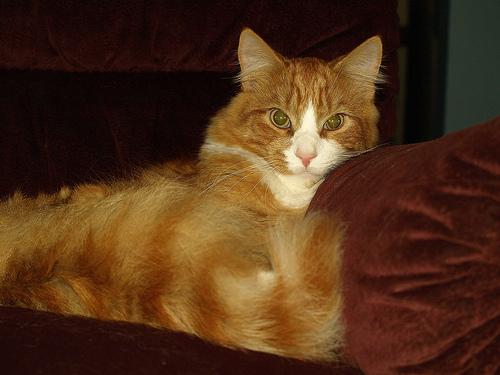
Breed: Maine Coon